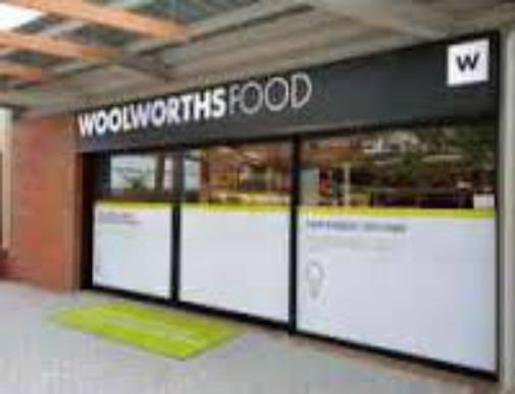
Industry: Others